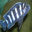
Label: aquarium_fish